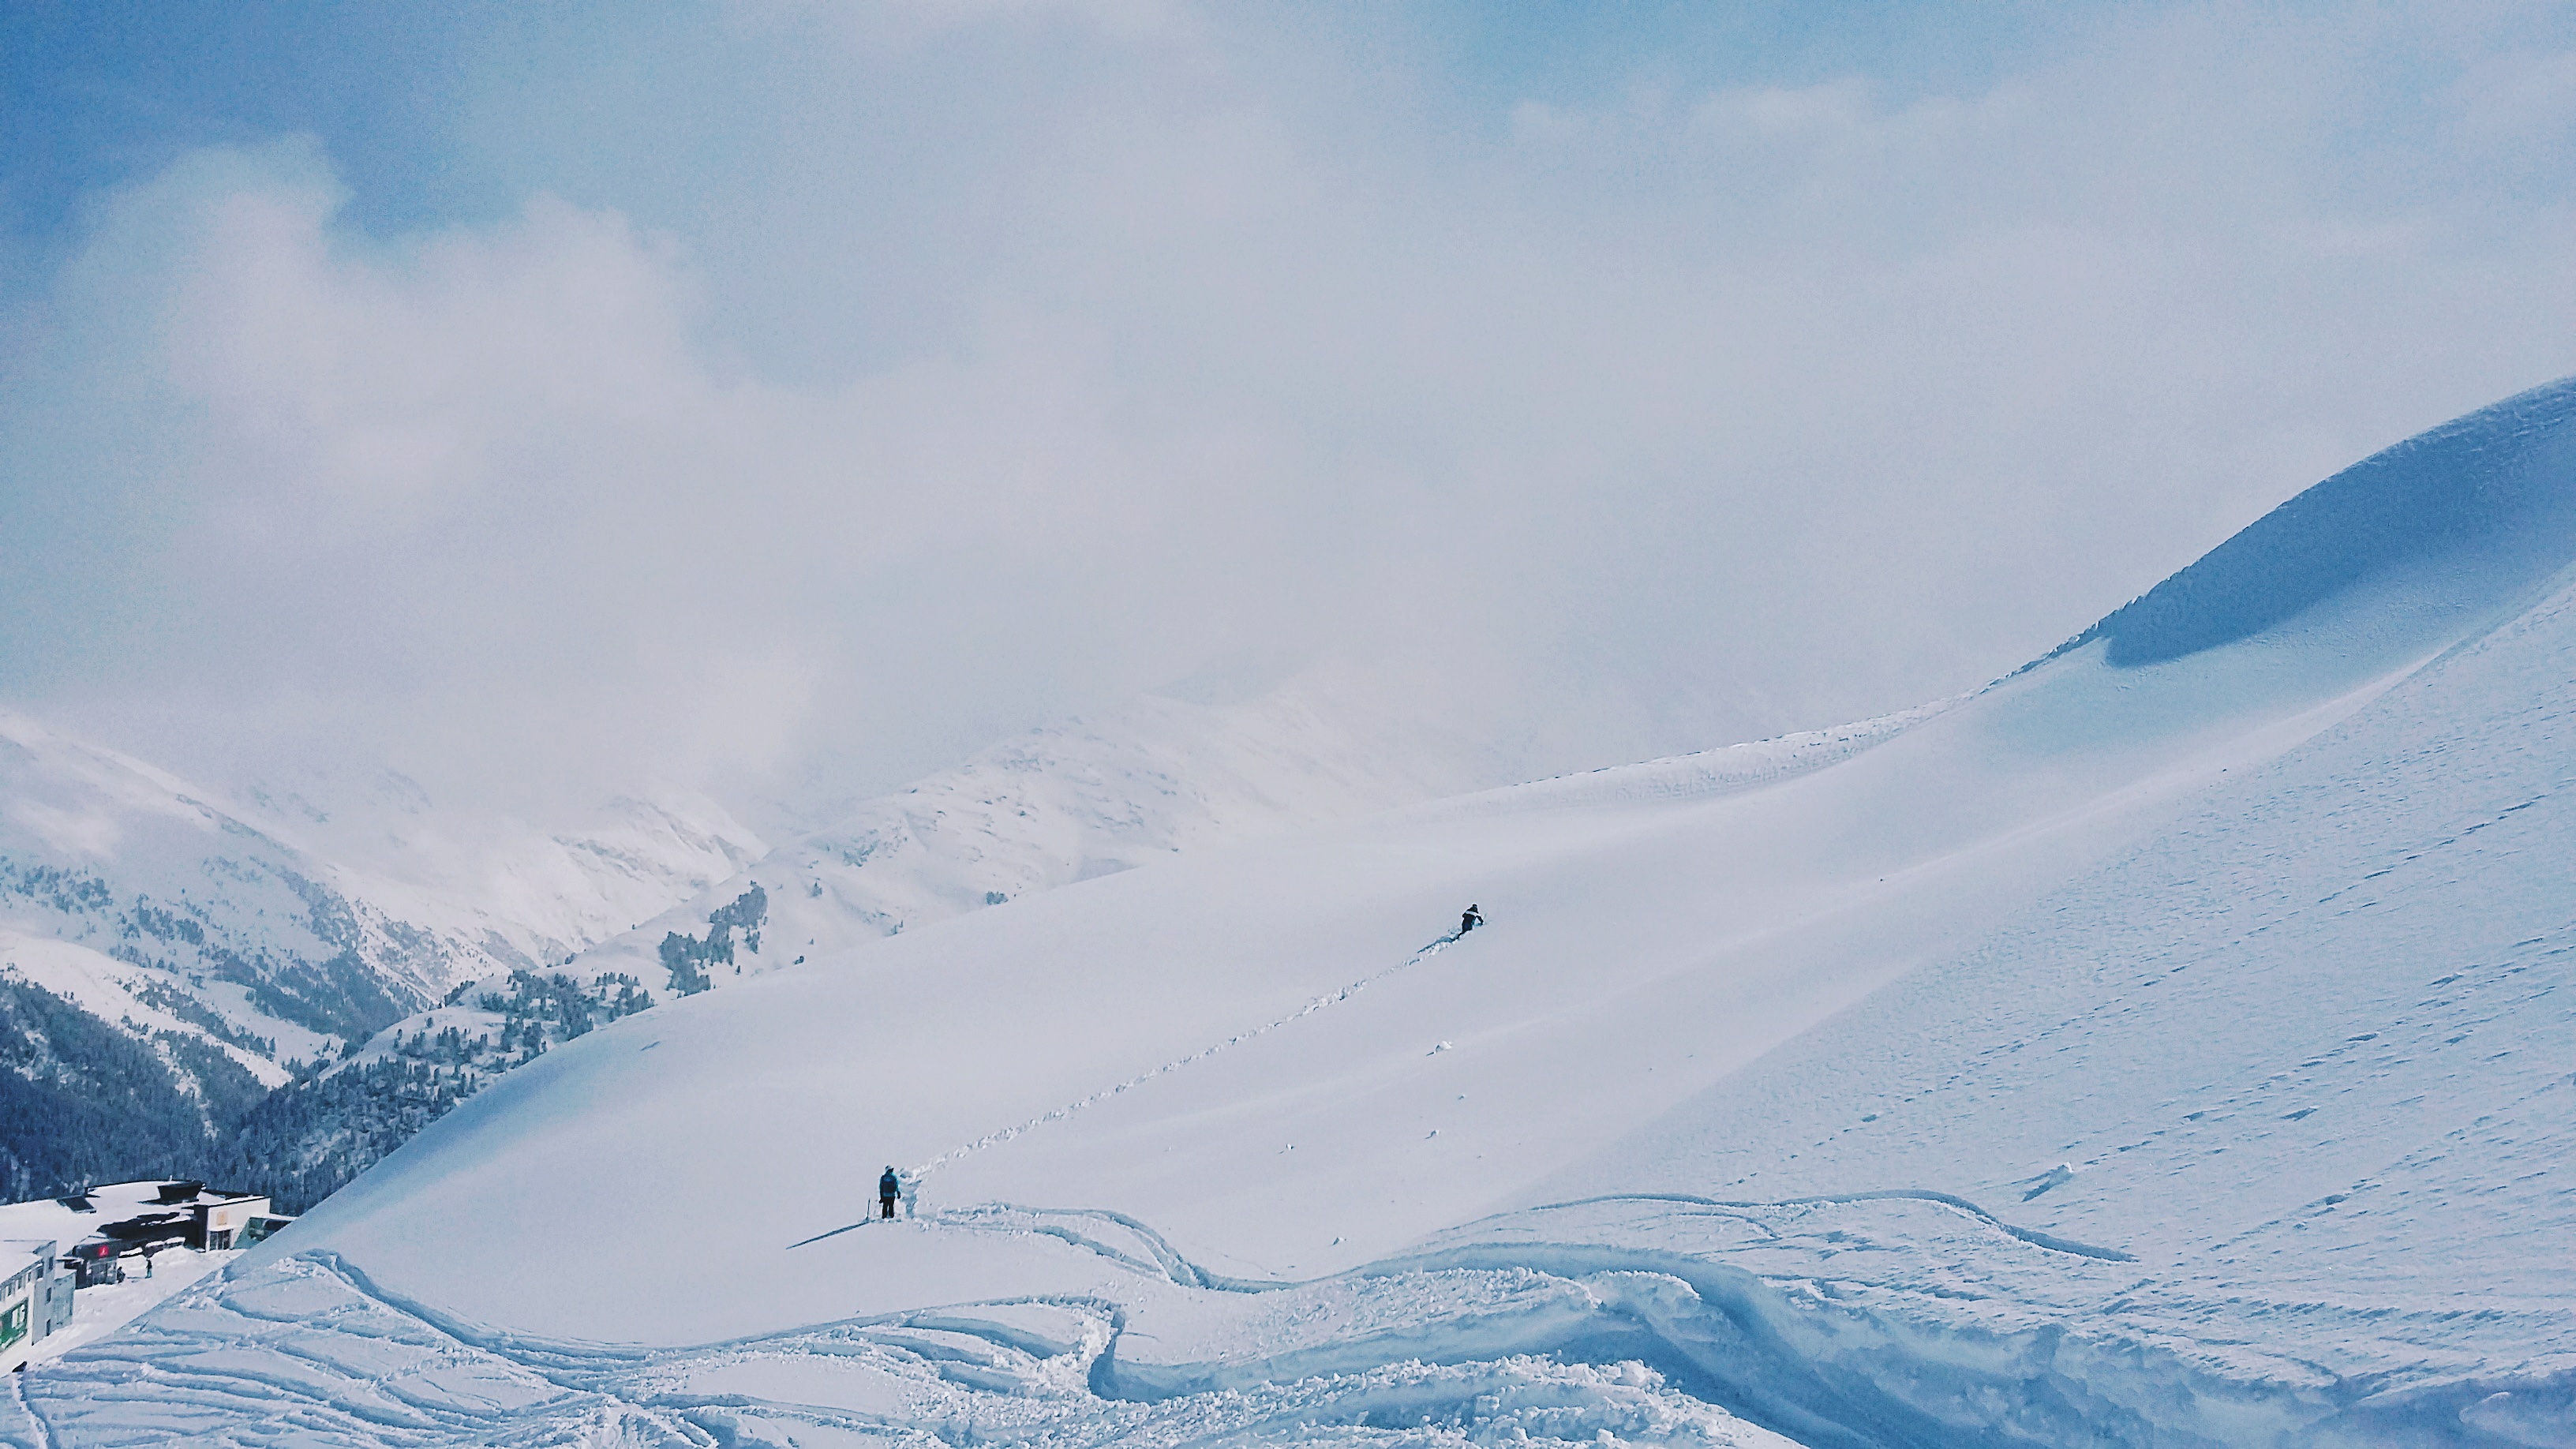
mountain, snow, winter, mountain range, arctic, skiing, winter sport, sports, alps, ski, piste, ski touring, arctic ocean, ski mountaineering, ski equipment, alpine skiing, atmosphere of earth, mountainous landforms, geological phenomenon